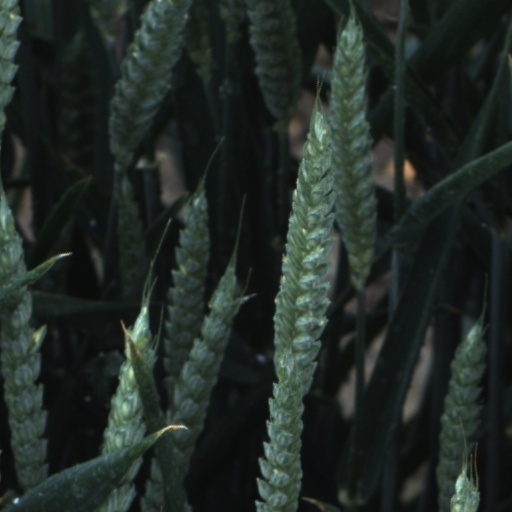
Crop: wheat